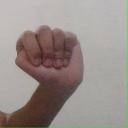
अक्षर: ठ